Maya Turovskaya

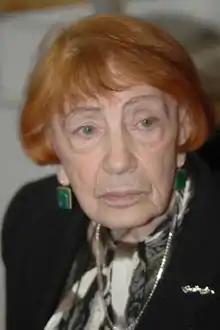
Turovskaya in 2007

Maya Iosifovna Turovskaya (27 October 1924 – 4 March 2019) was a Soviet and Russian theatrical and film critic, film historian, screenwriter, and culturologist.